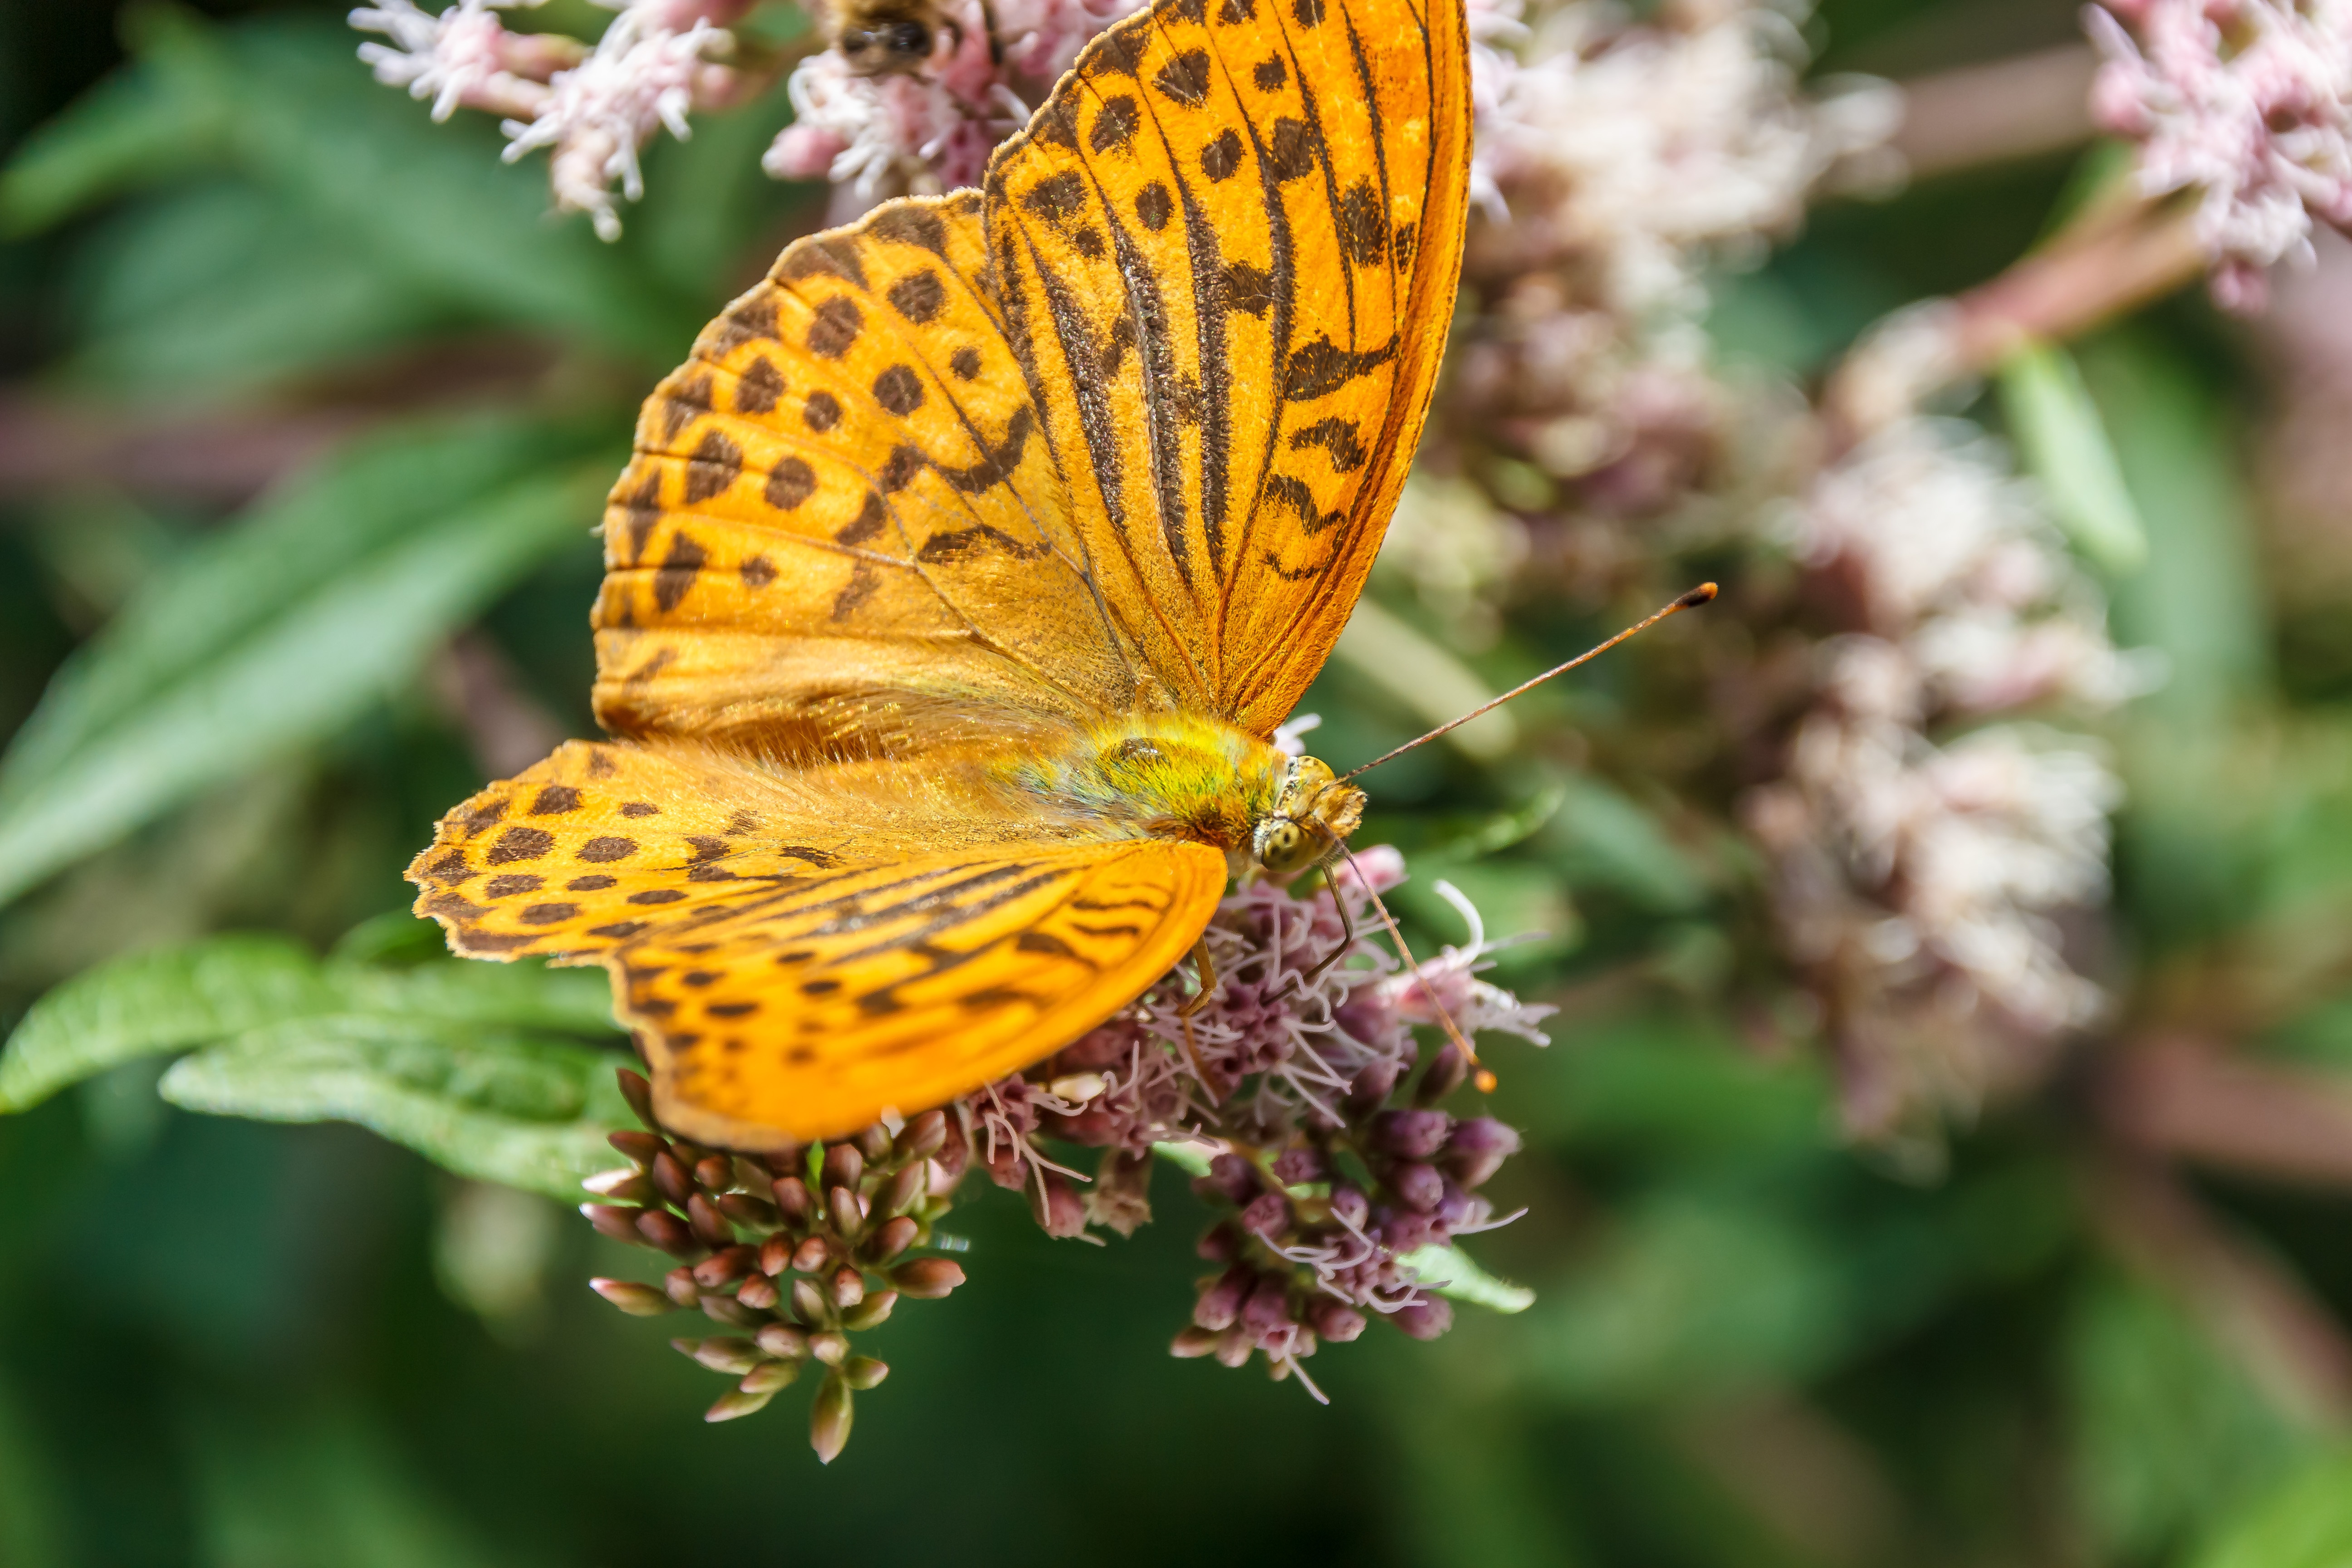
nature, blossom, flower, bloom, wildlife, orange, insect, botany, butterfly, close, flora, fauna, invertebrate, wildflower, close up, monarch butterfly, nectar, macro photography, arthropod, pollinator, moths and butterflies, lycaenid, colias